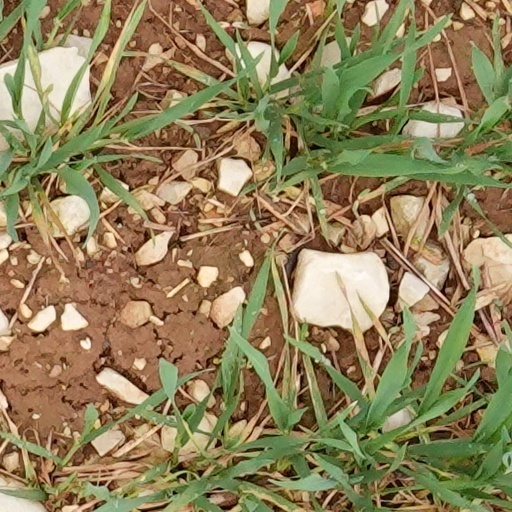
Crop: wheat